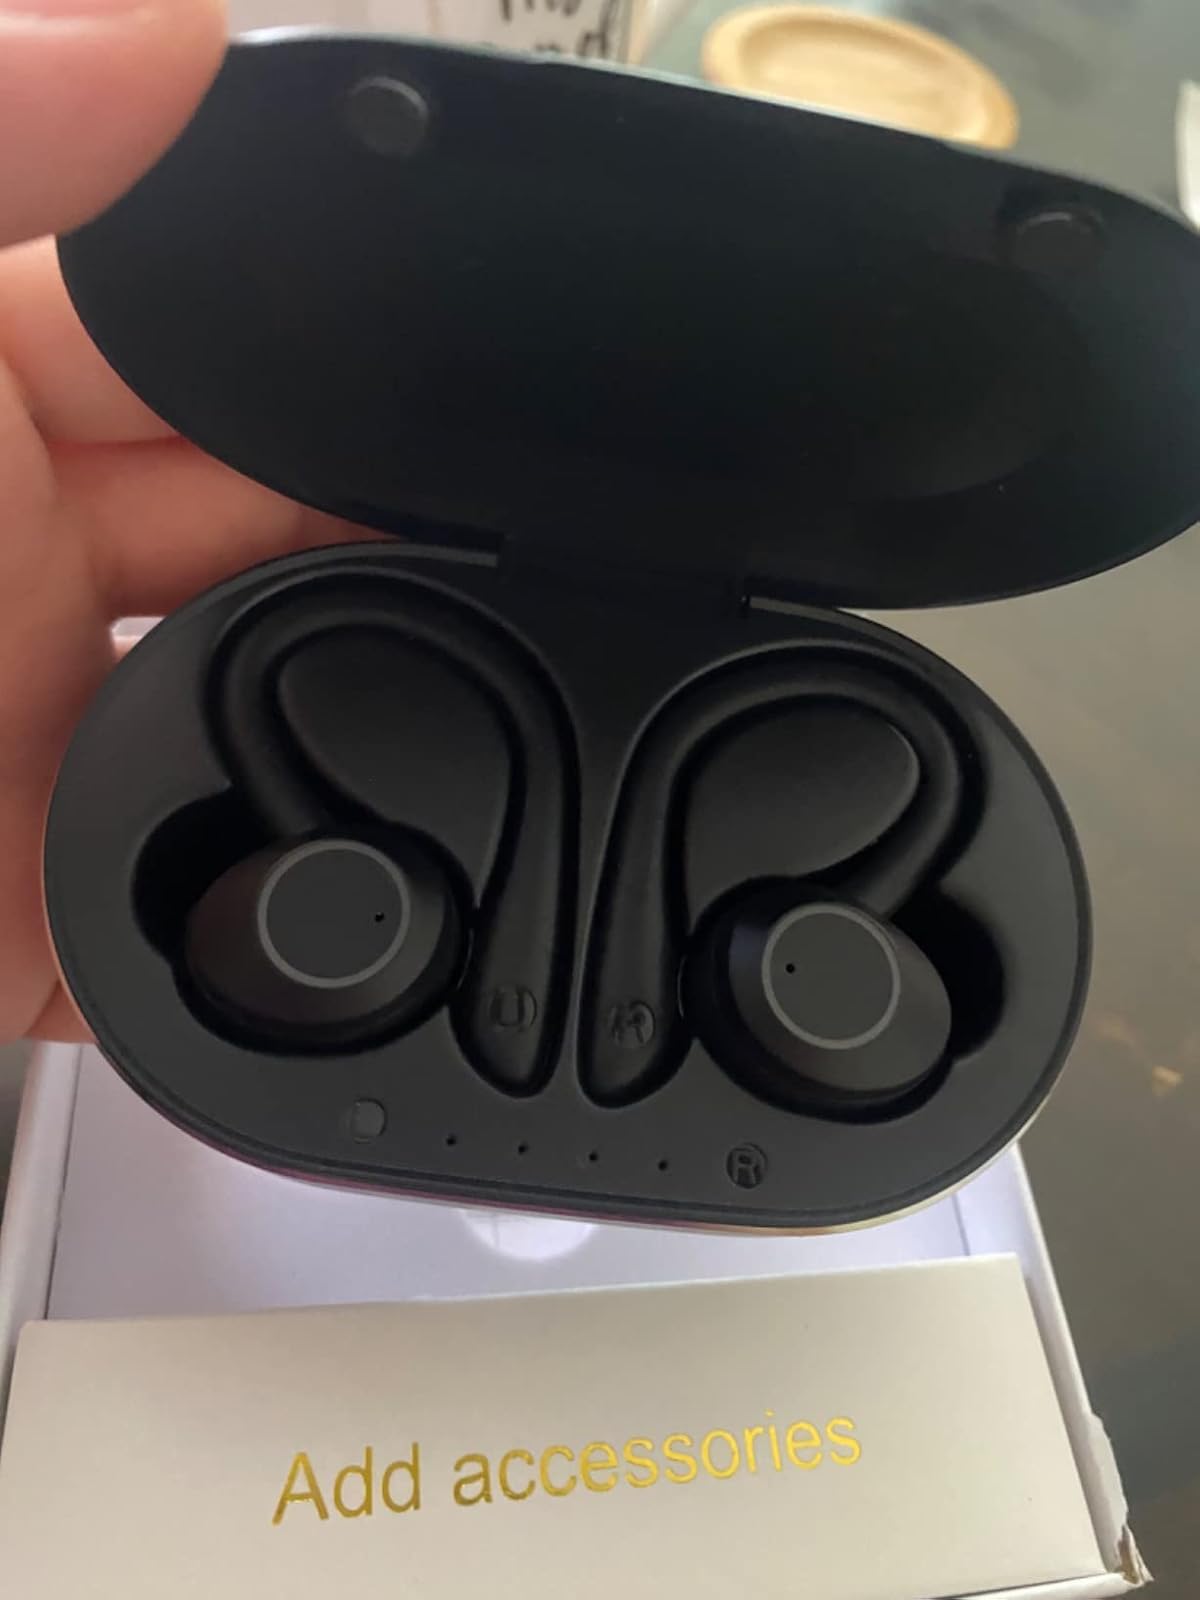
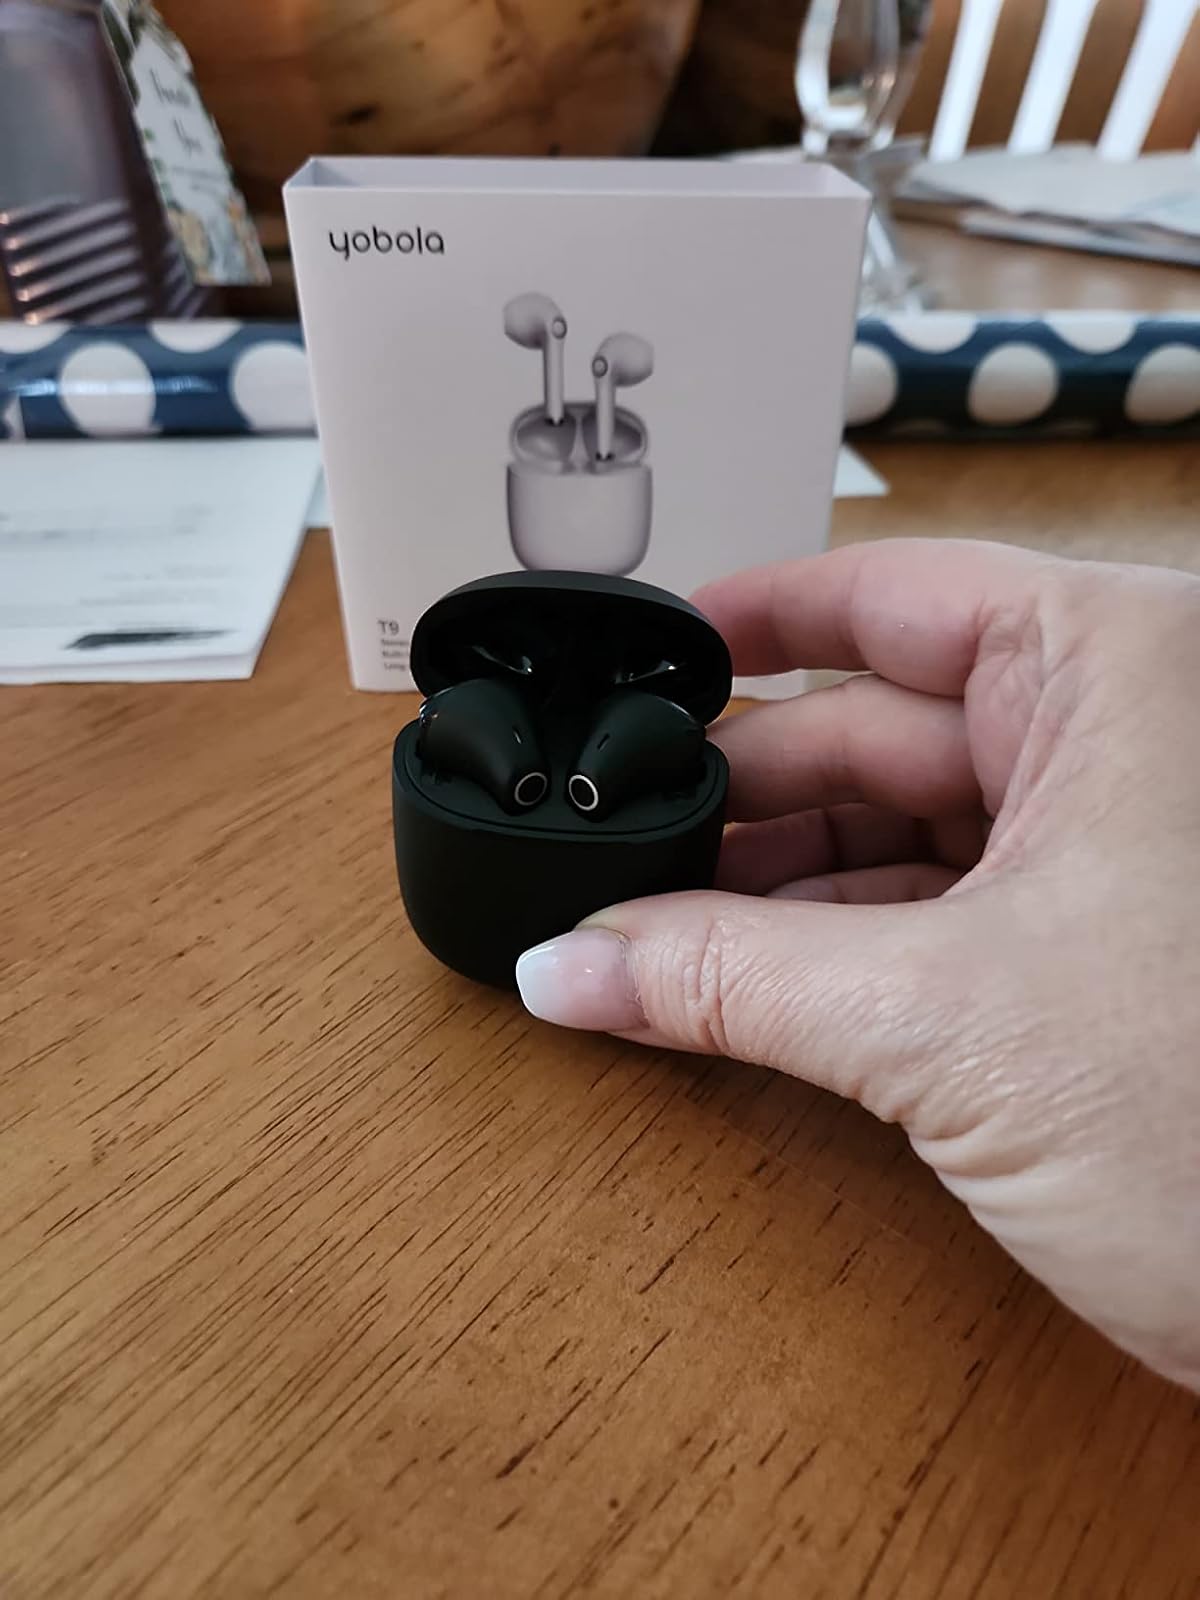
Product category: earbuds
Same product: no